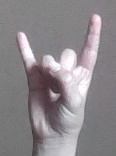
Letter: la